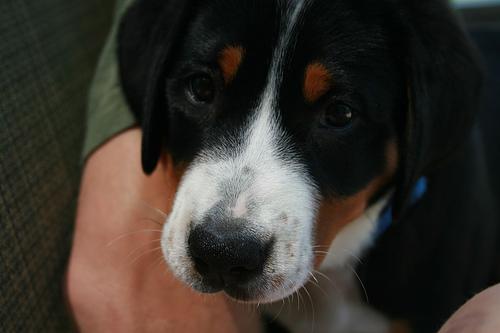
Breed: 237-n000086-Greater_Swiss_Mountain_dog